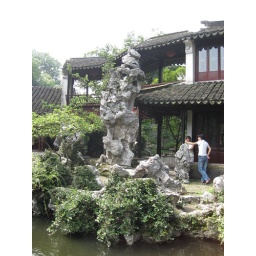
A rock in his garden. Supposedly there's 3 turtles in it, but I didn't see any...